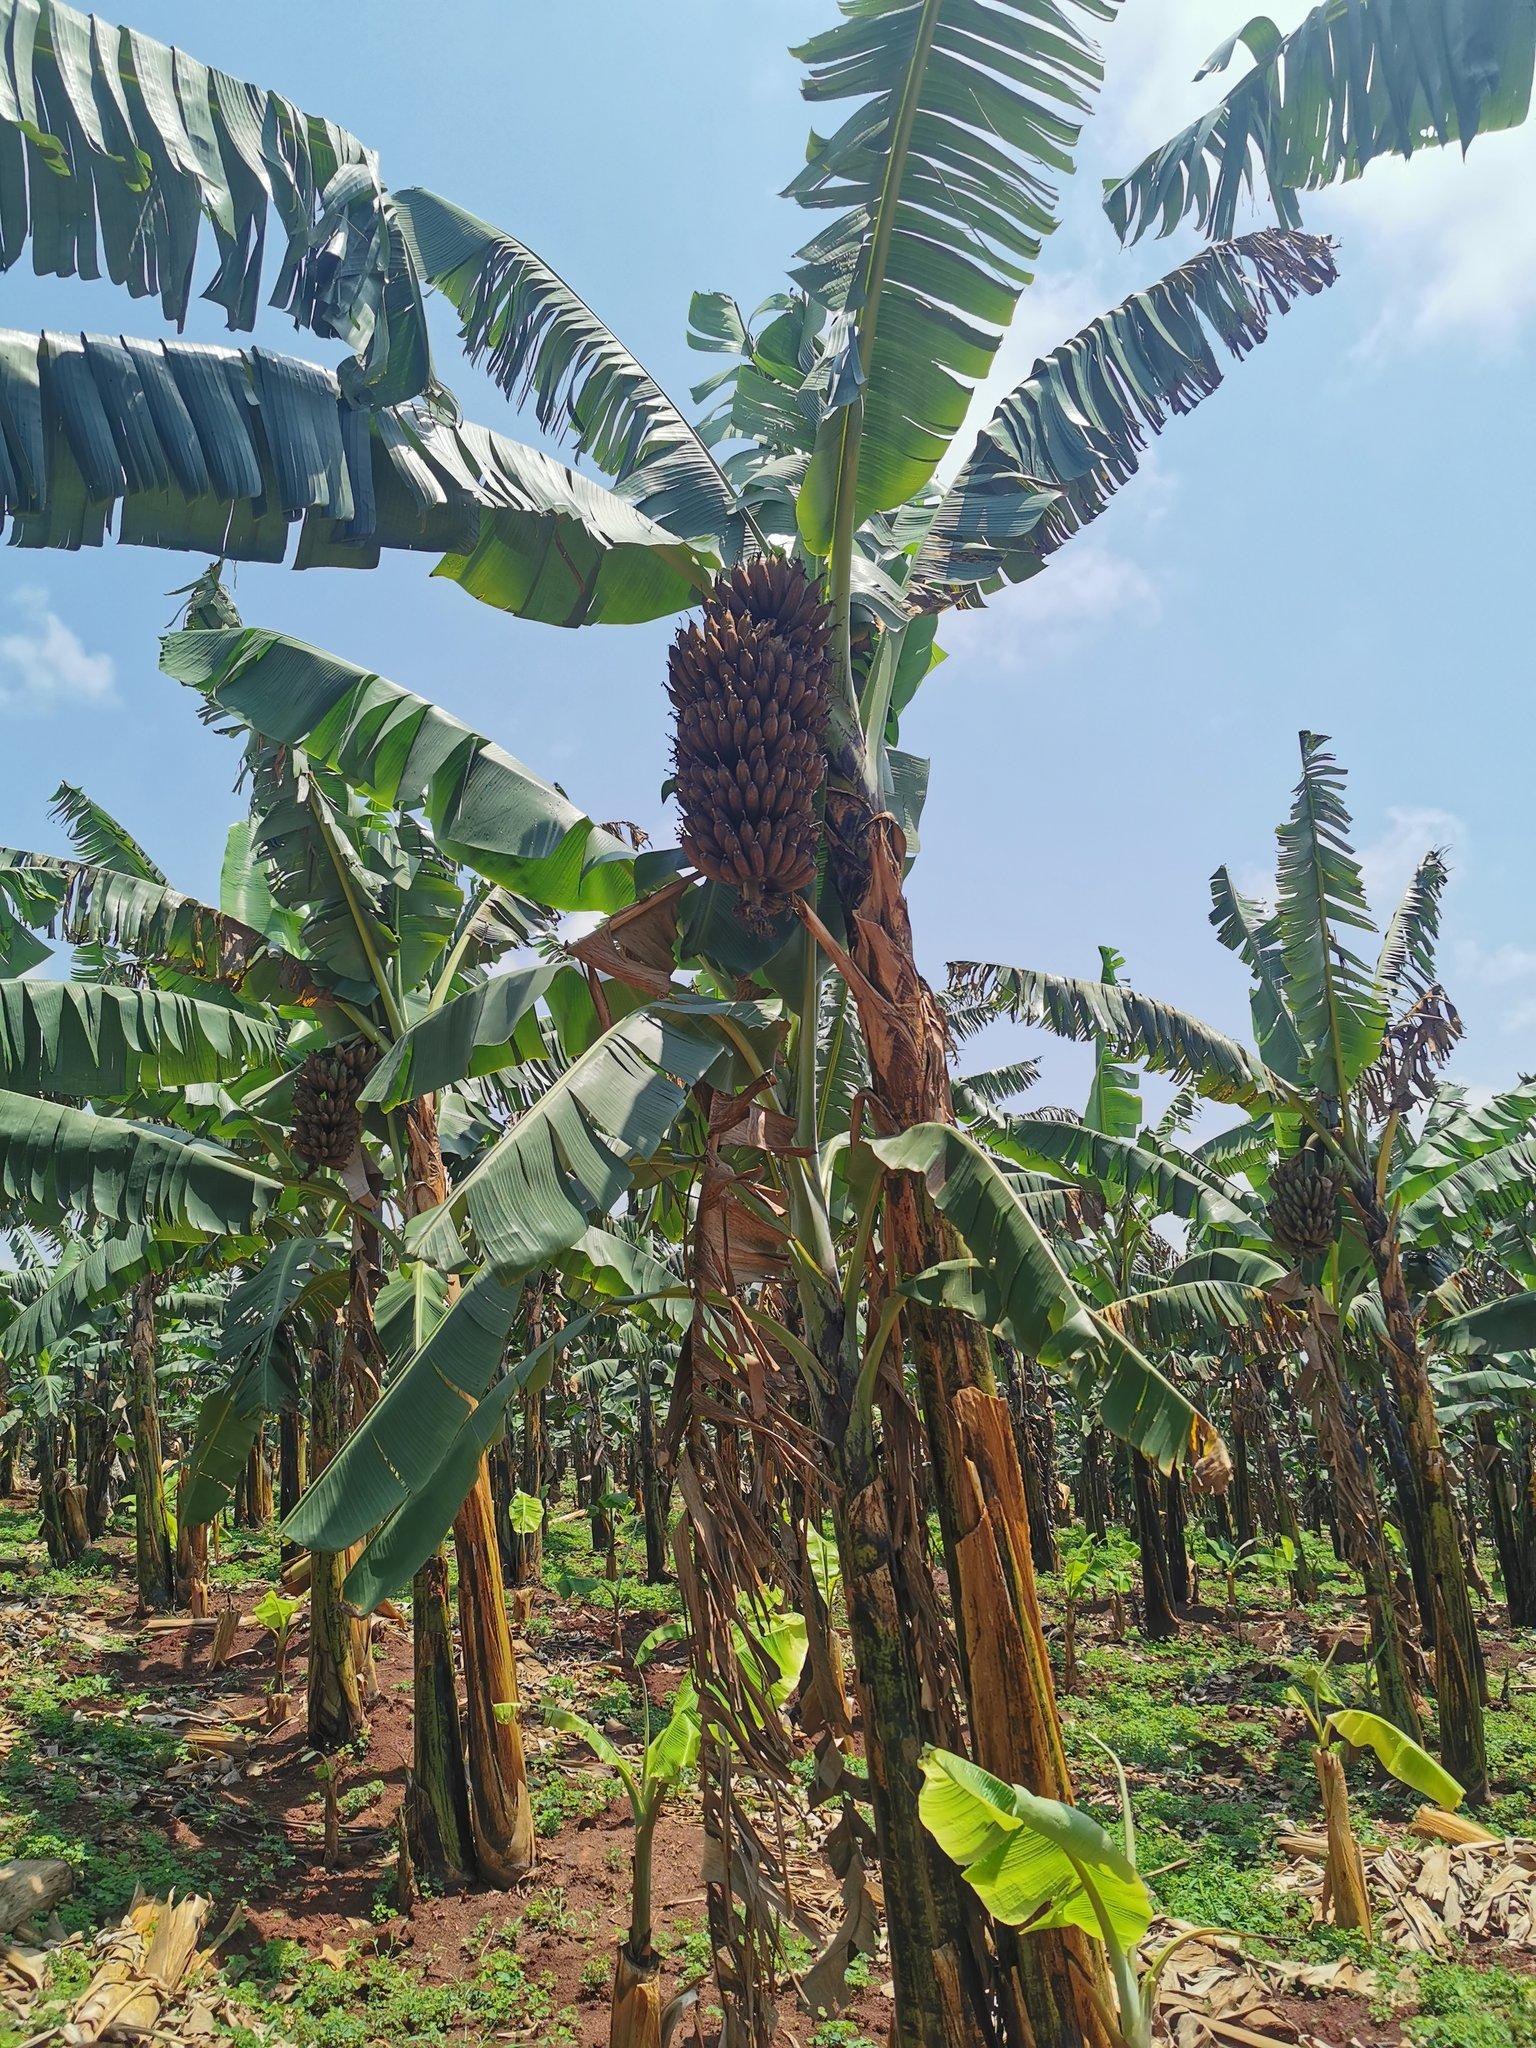
Eneo kubwa la shamba lililopandwa mimea aina ya migomba ikiwa imechanua vizuri, na baadhi ya migomba ikiwa tayari imeshazaa mikungu ya ndizi iliyokomaa vizuri.